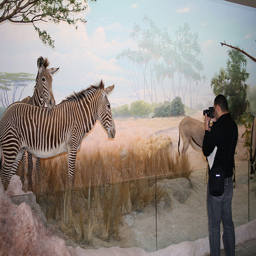
A man in a museum taking a photo of an animal exhibit.
Man photographing a wildlife scene with zebras in the grass.
A man taking a photo of a wall mural featuring zebras.
A person taking a photo of a mural with zebras.
A MAN IS TAKING A PHOTO OF ZOO ANIMLAS